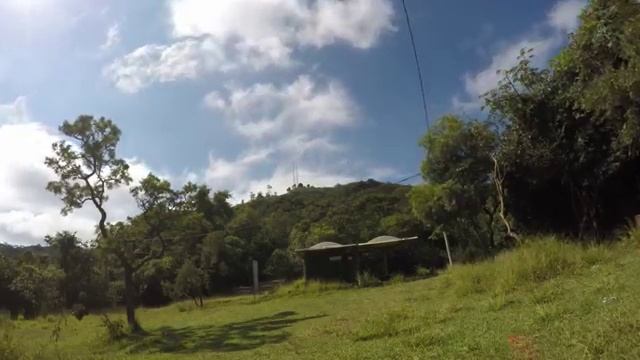
Fire: no
Smoke: no